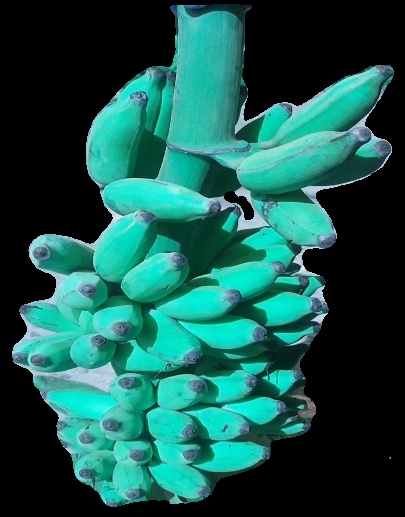
Variety: elakki-bale
Grade: grade3